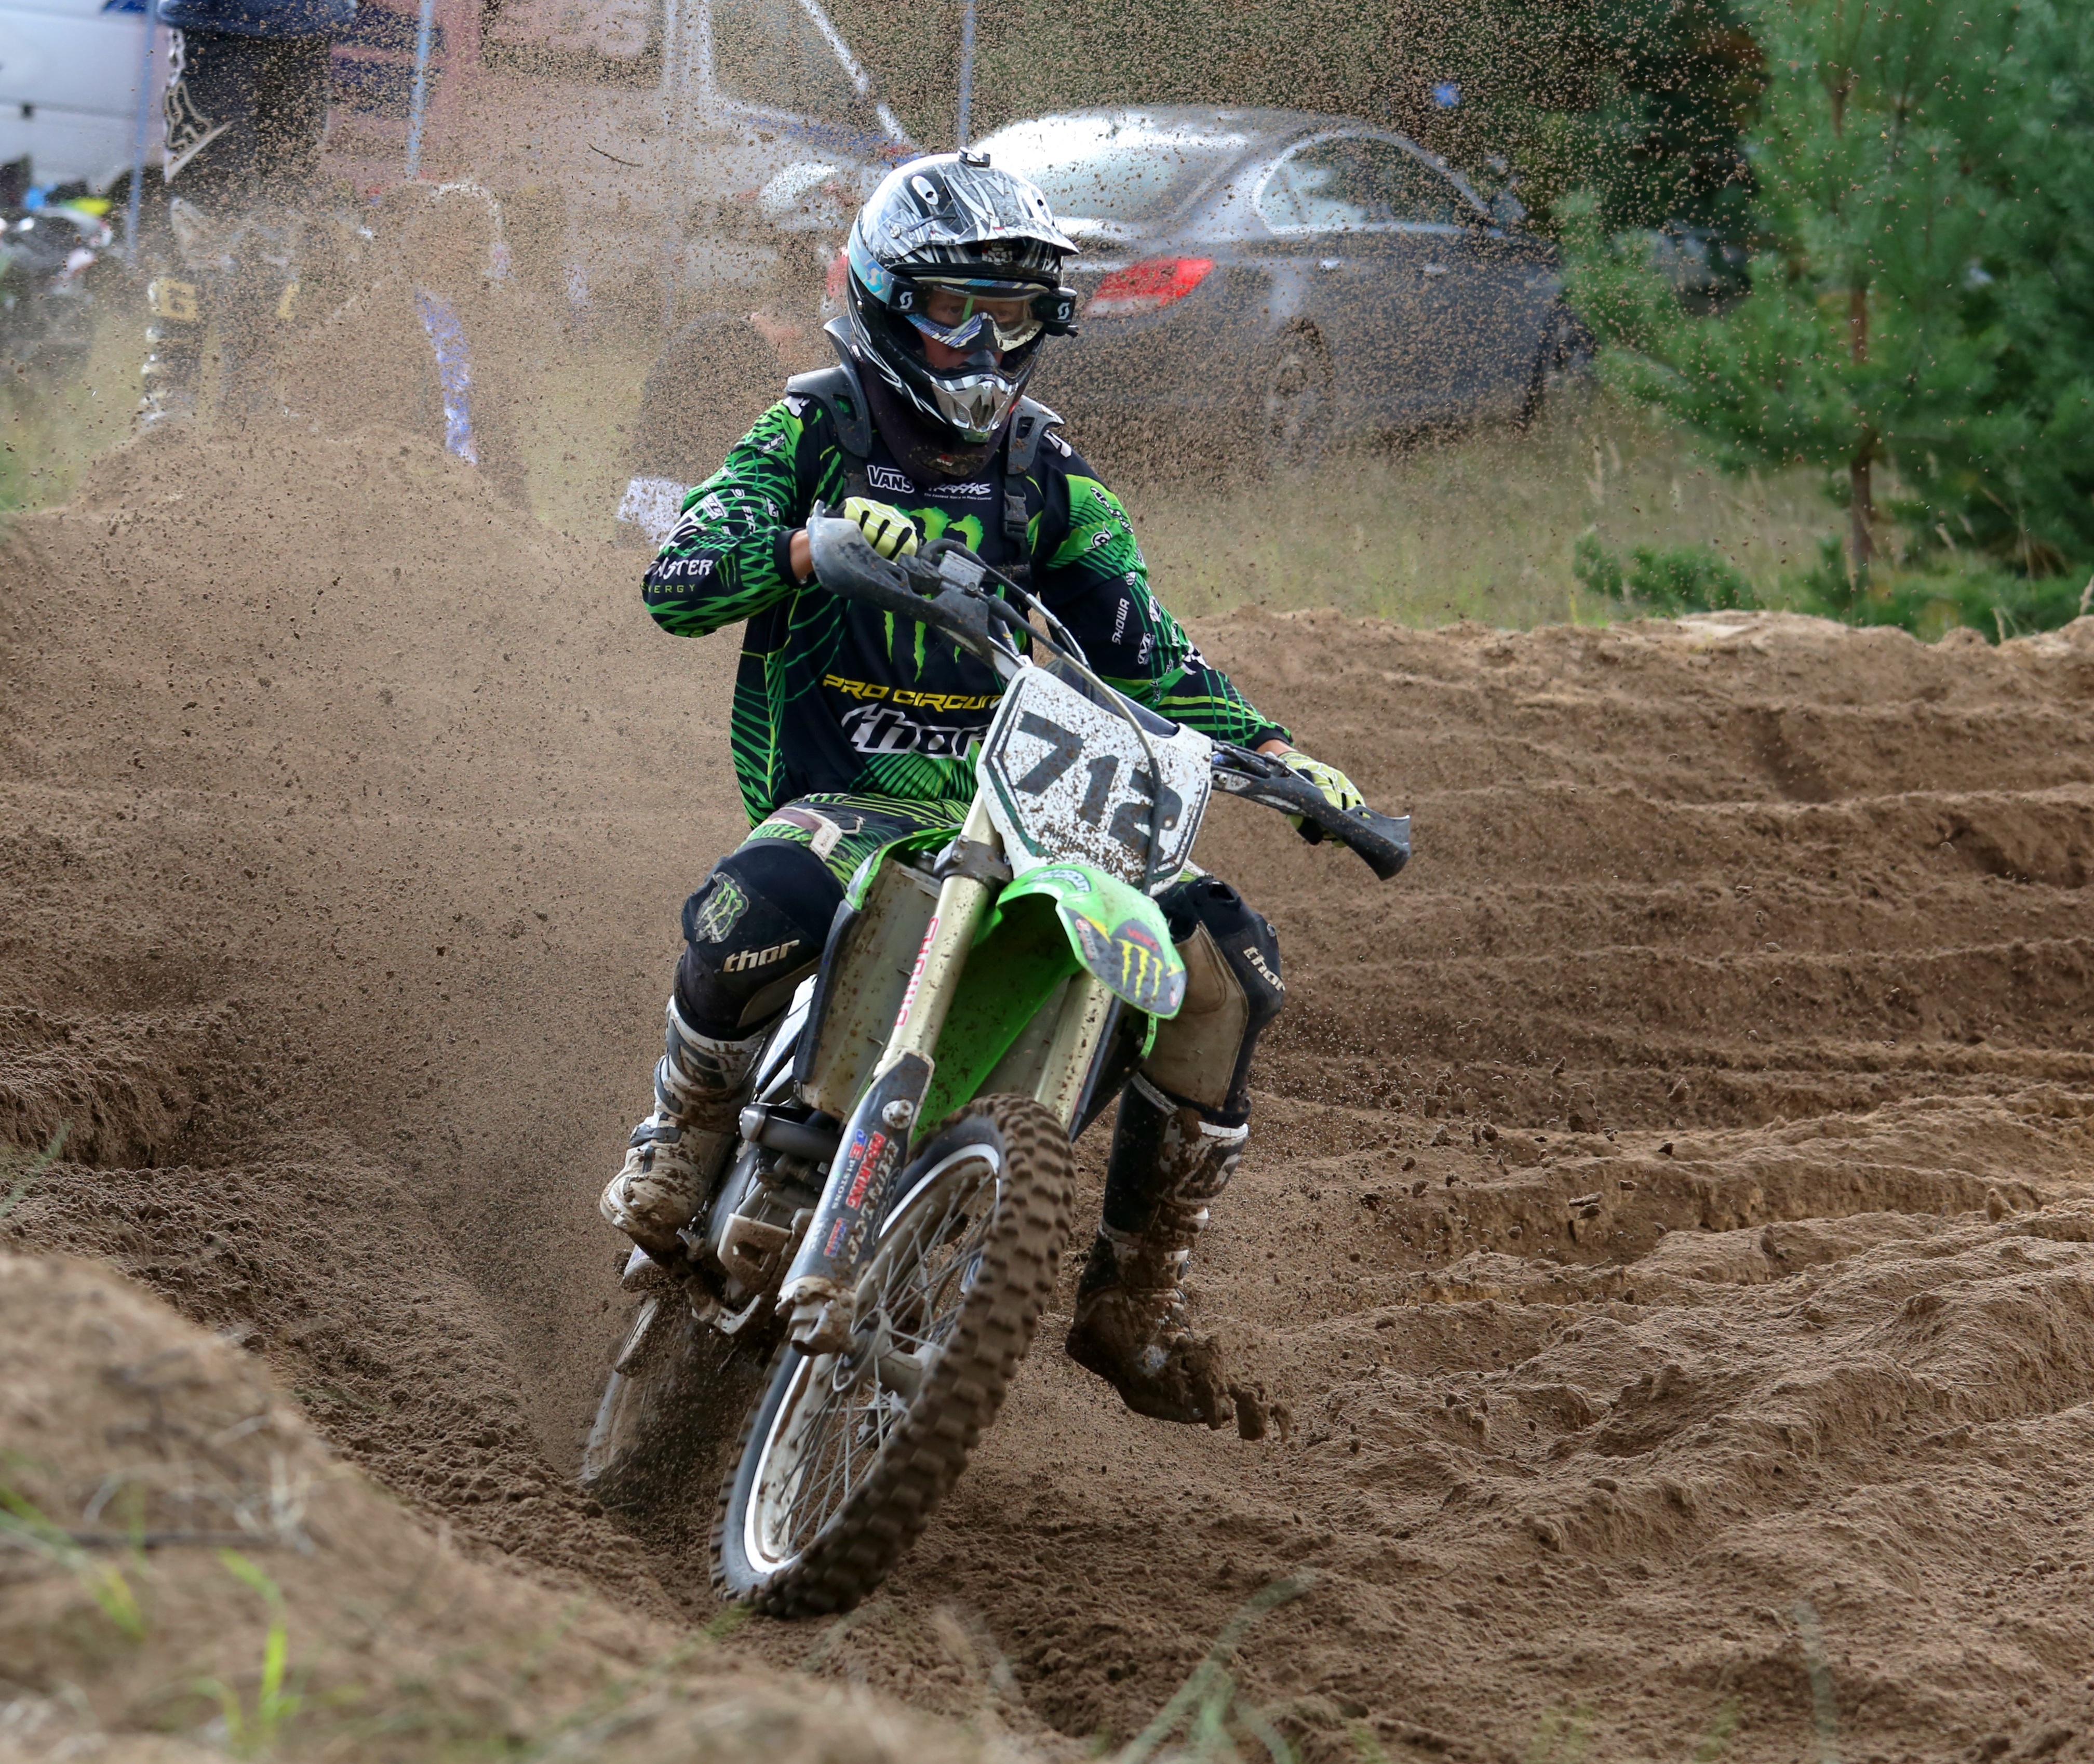
transport, motocross, soil, extreme sport, sports, racing, motorcycles, motorsport, enduro, freestyle motocross, motorcycle racing, off roading, endurocross, dirt track racing, off road racing